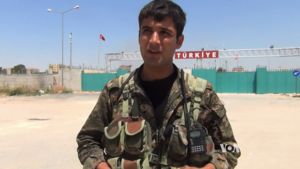
Officier des YPG à Tall Abyad devant le poste-frontière avec la Turquie, c. 24 juin 2015.